Ashton-under-Lyne

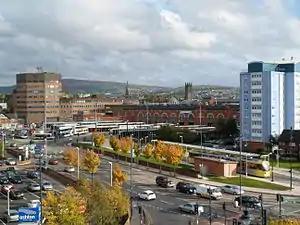
View of the former Tameside Metropolitan Borough offices (demolished in 2016)

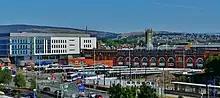
The new council buildings in July 2018

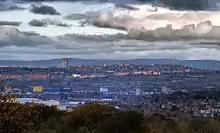
Ashton-under-Lyne and neighbouring Oldham viewed from Werneth Low

Lying within the historic county boundaries of Lancashire since the early 12th century, Ashton anciently constituted a "single parish-township", but was divided into four divisions (sometimes each styled townships): Ashton Town, Audenshaw, Hartshead, and Knott Lanes. Ashton Town was granted a royal charter in 1414, giving it the right to hold a market. All four divisions lay within the Hundred of Salford, an ancient division of the county of Lancashire.